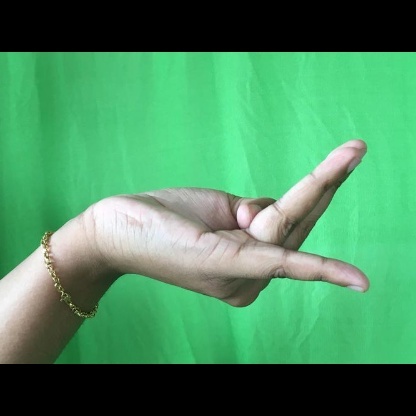
Mudra: Chaturam